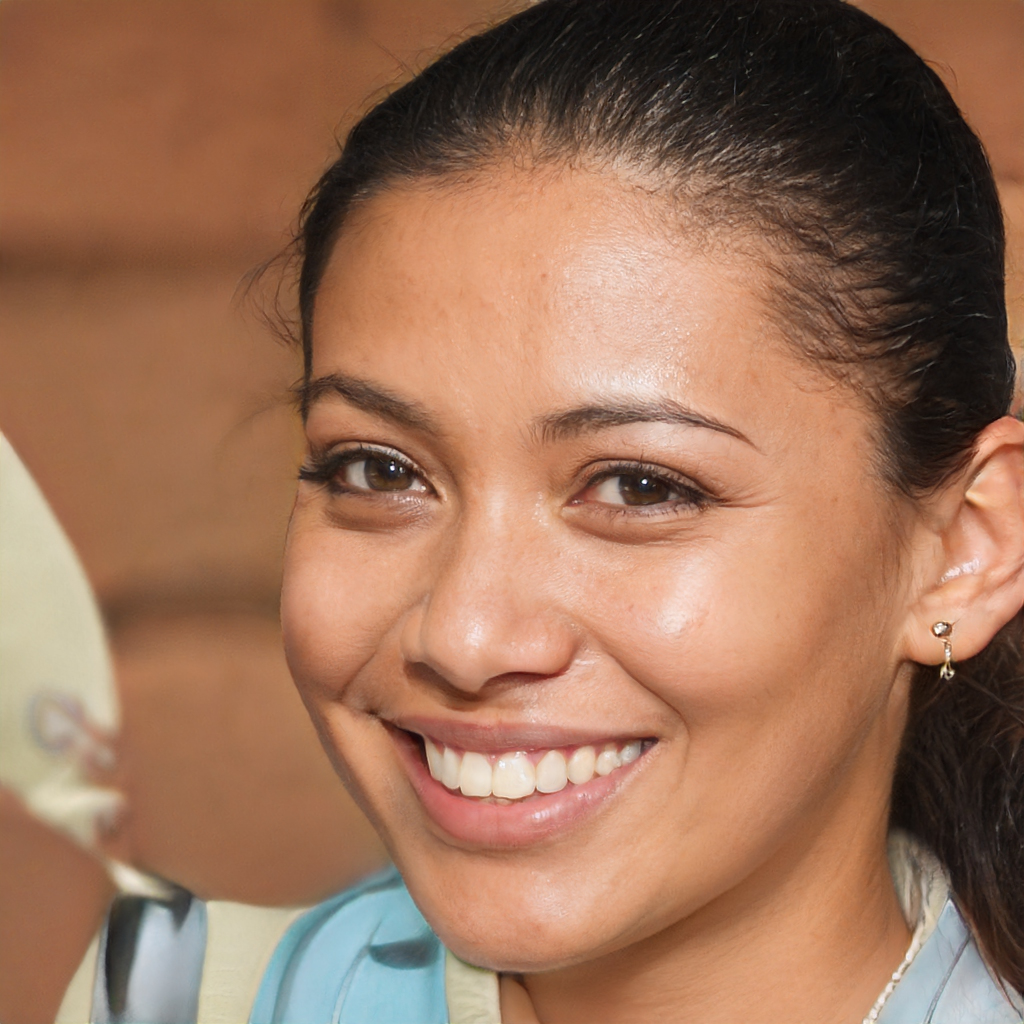
Portrait style: Real Portrait